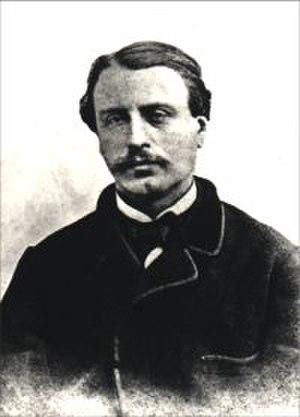
Louis-Auguste-Florimond Ronger dit Hervé est un compositeur, auteur dramatique, acteur, chanteur, metteur en scène et directeur de troupe français, né le 30 juin 1825 à Houdain et mort le 3 novembre 1892 à Paris.